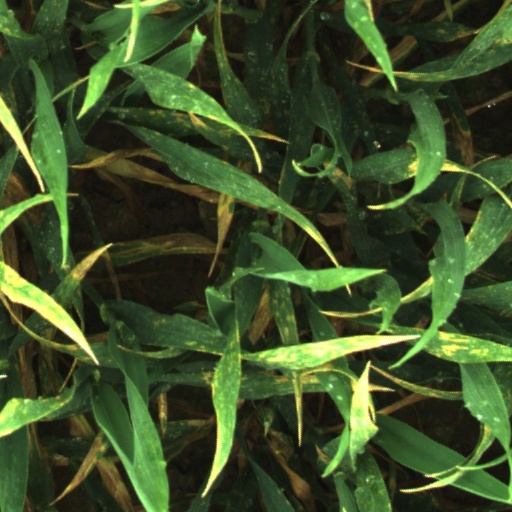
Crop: wheat